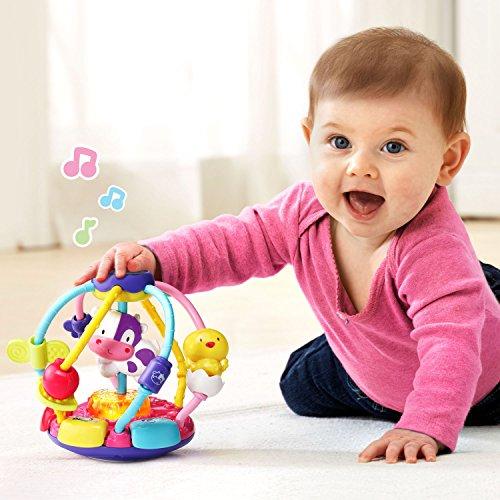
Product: VTech Baby Lil' Critters Shake and Wobble Busy Ball Amazon Exclusive, Purple
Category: Toys & Games | Kids' Electronics | Electronic Learning Toys
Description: The ball is equipped with a motion sensor that responds to movement with fun sounds and short tunes.
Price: $14.99
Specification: ProductDimensions:7.1x7.1x7.1inches|ItemWeight:14.4ounces|ShippingWeight:3.45pounds(Viewshippingratesandpolicies)|ASIN:B073VJZK44|Itemmodelnumber:80-502960|Manufacturerrecommendedage:3month-2years|Batteries:2AAAbatteriesrequired.(included)